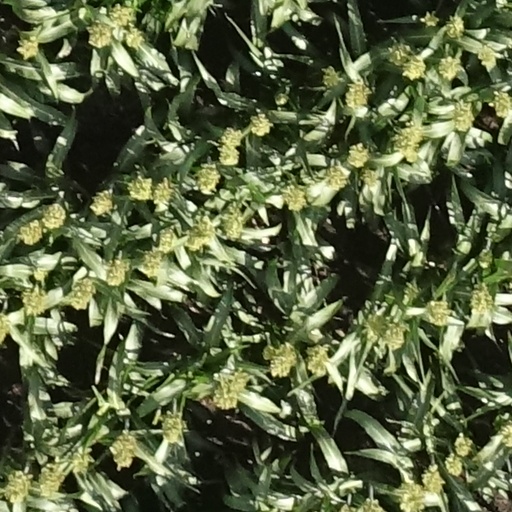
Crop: sorghum